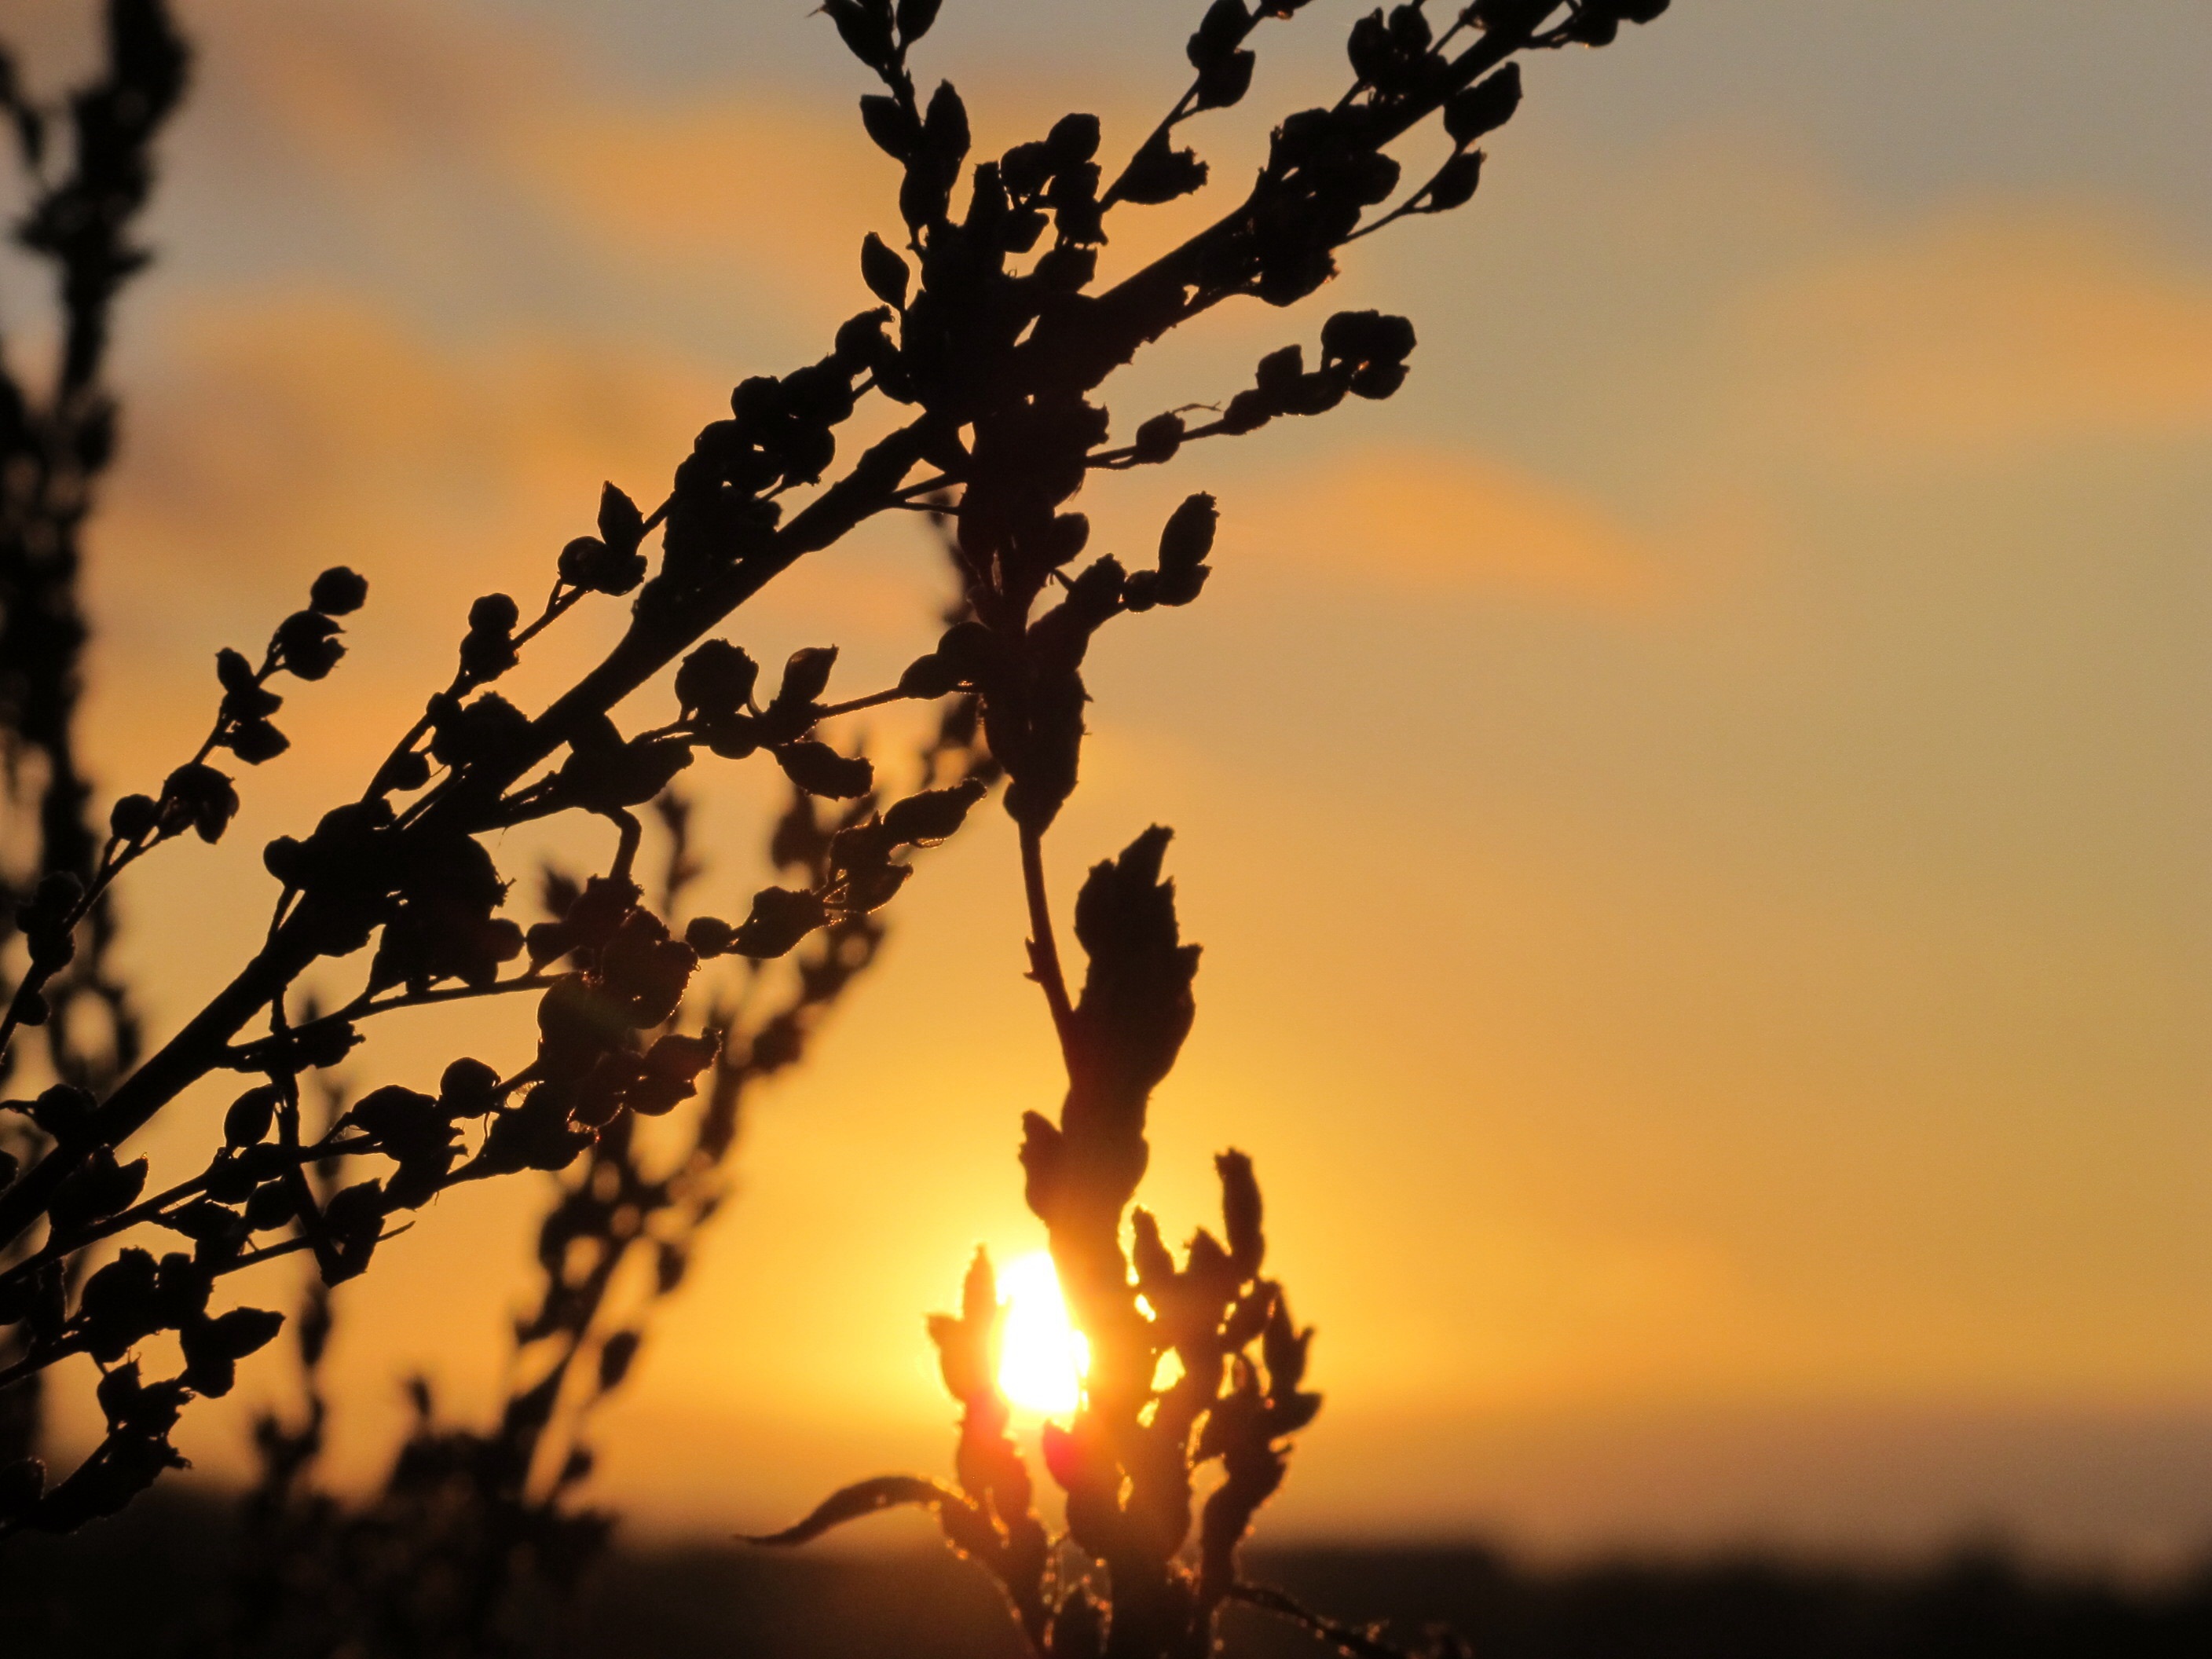
tree, nature, branch, silhouette, cloud, plant, sky, sun, sunrise, sunset, sunlight, morning, flower, dawn, summer, dusk, evening, afterglow, woody plant